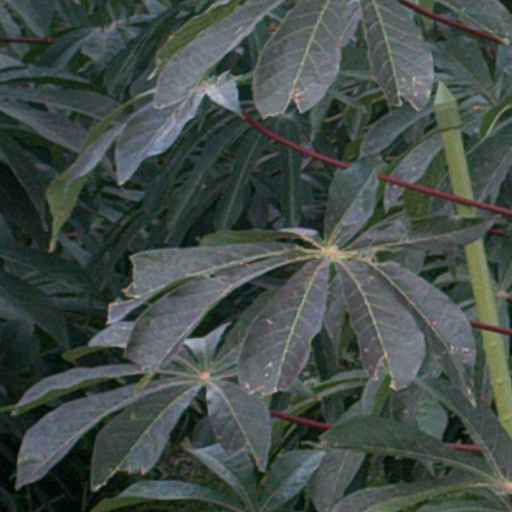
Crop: cassava